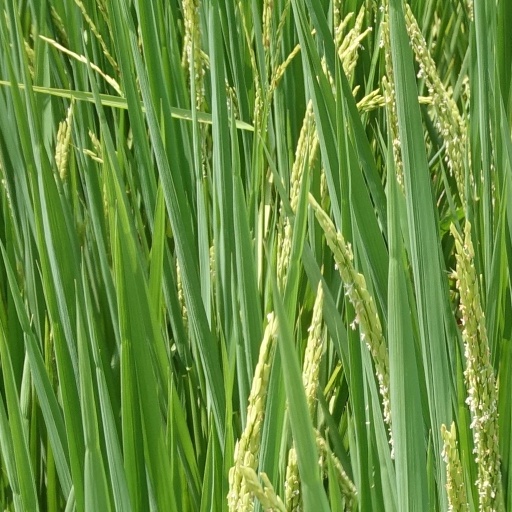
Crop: rice